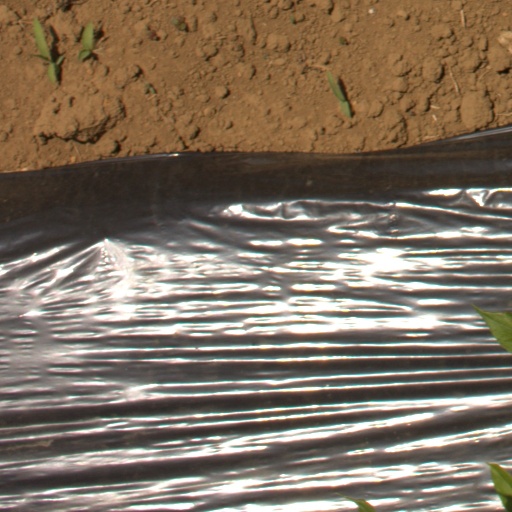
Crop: Jerusalem artichoke